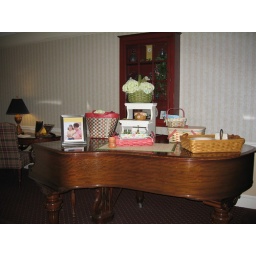
Display of baskets on a piano in the lobby of &amp;quot;The Place&amp;quot;, a Longaberger hotel near the basket building in Newark, Ohio.